Retrograde inversion

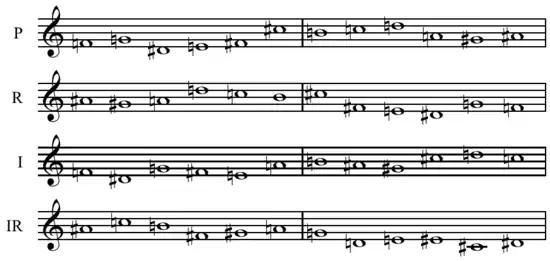
Basic row forms from Stravinsky's "Requiem Canticles": P R I IR

Conventionally, inversion is carried out first, and the inverted form is then taken backward to form the retrograde inversion, so that the untransposed retrograde inversion ends with the pitch that began the prime form of the series. In his late twelve-tone works, however, Igor Stravinsky preferred the opposite order, so that his row charts use inverse retrograde (IR) forms for his source sets, instead of retrograde inversions (RI), although he sometimes labeled them RI in his sketches.